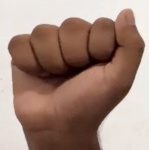
ASL sign: A